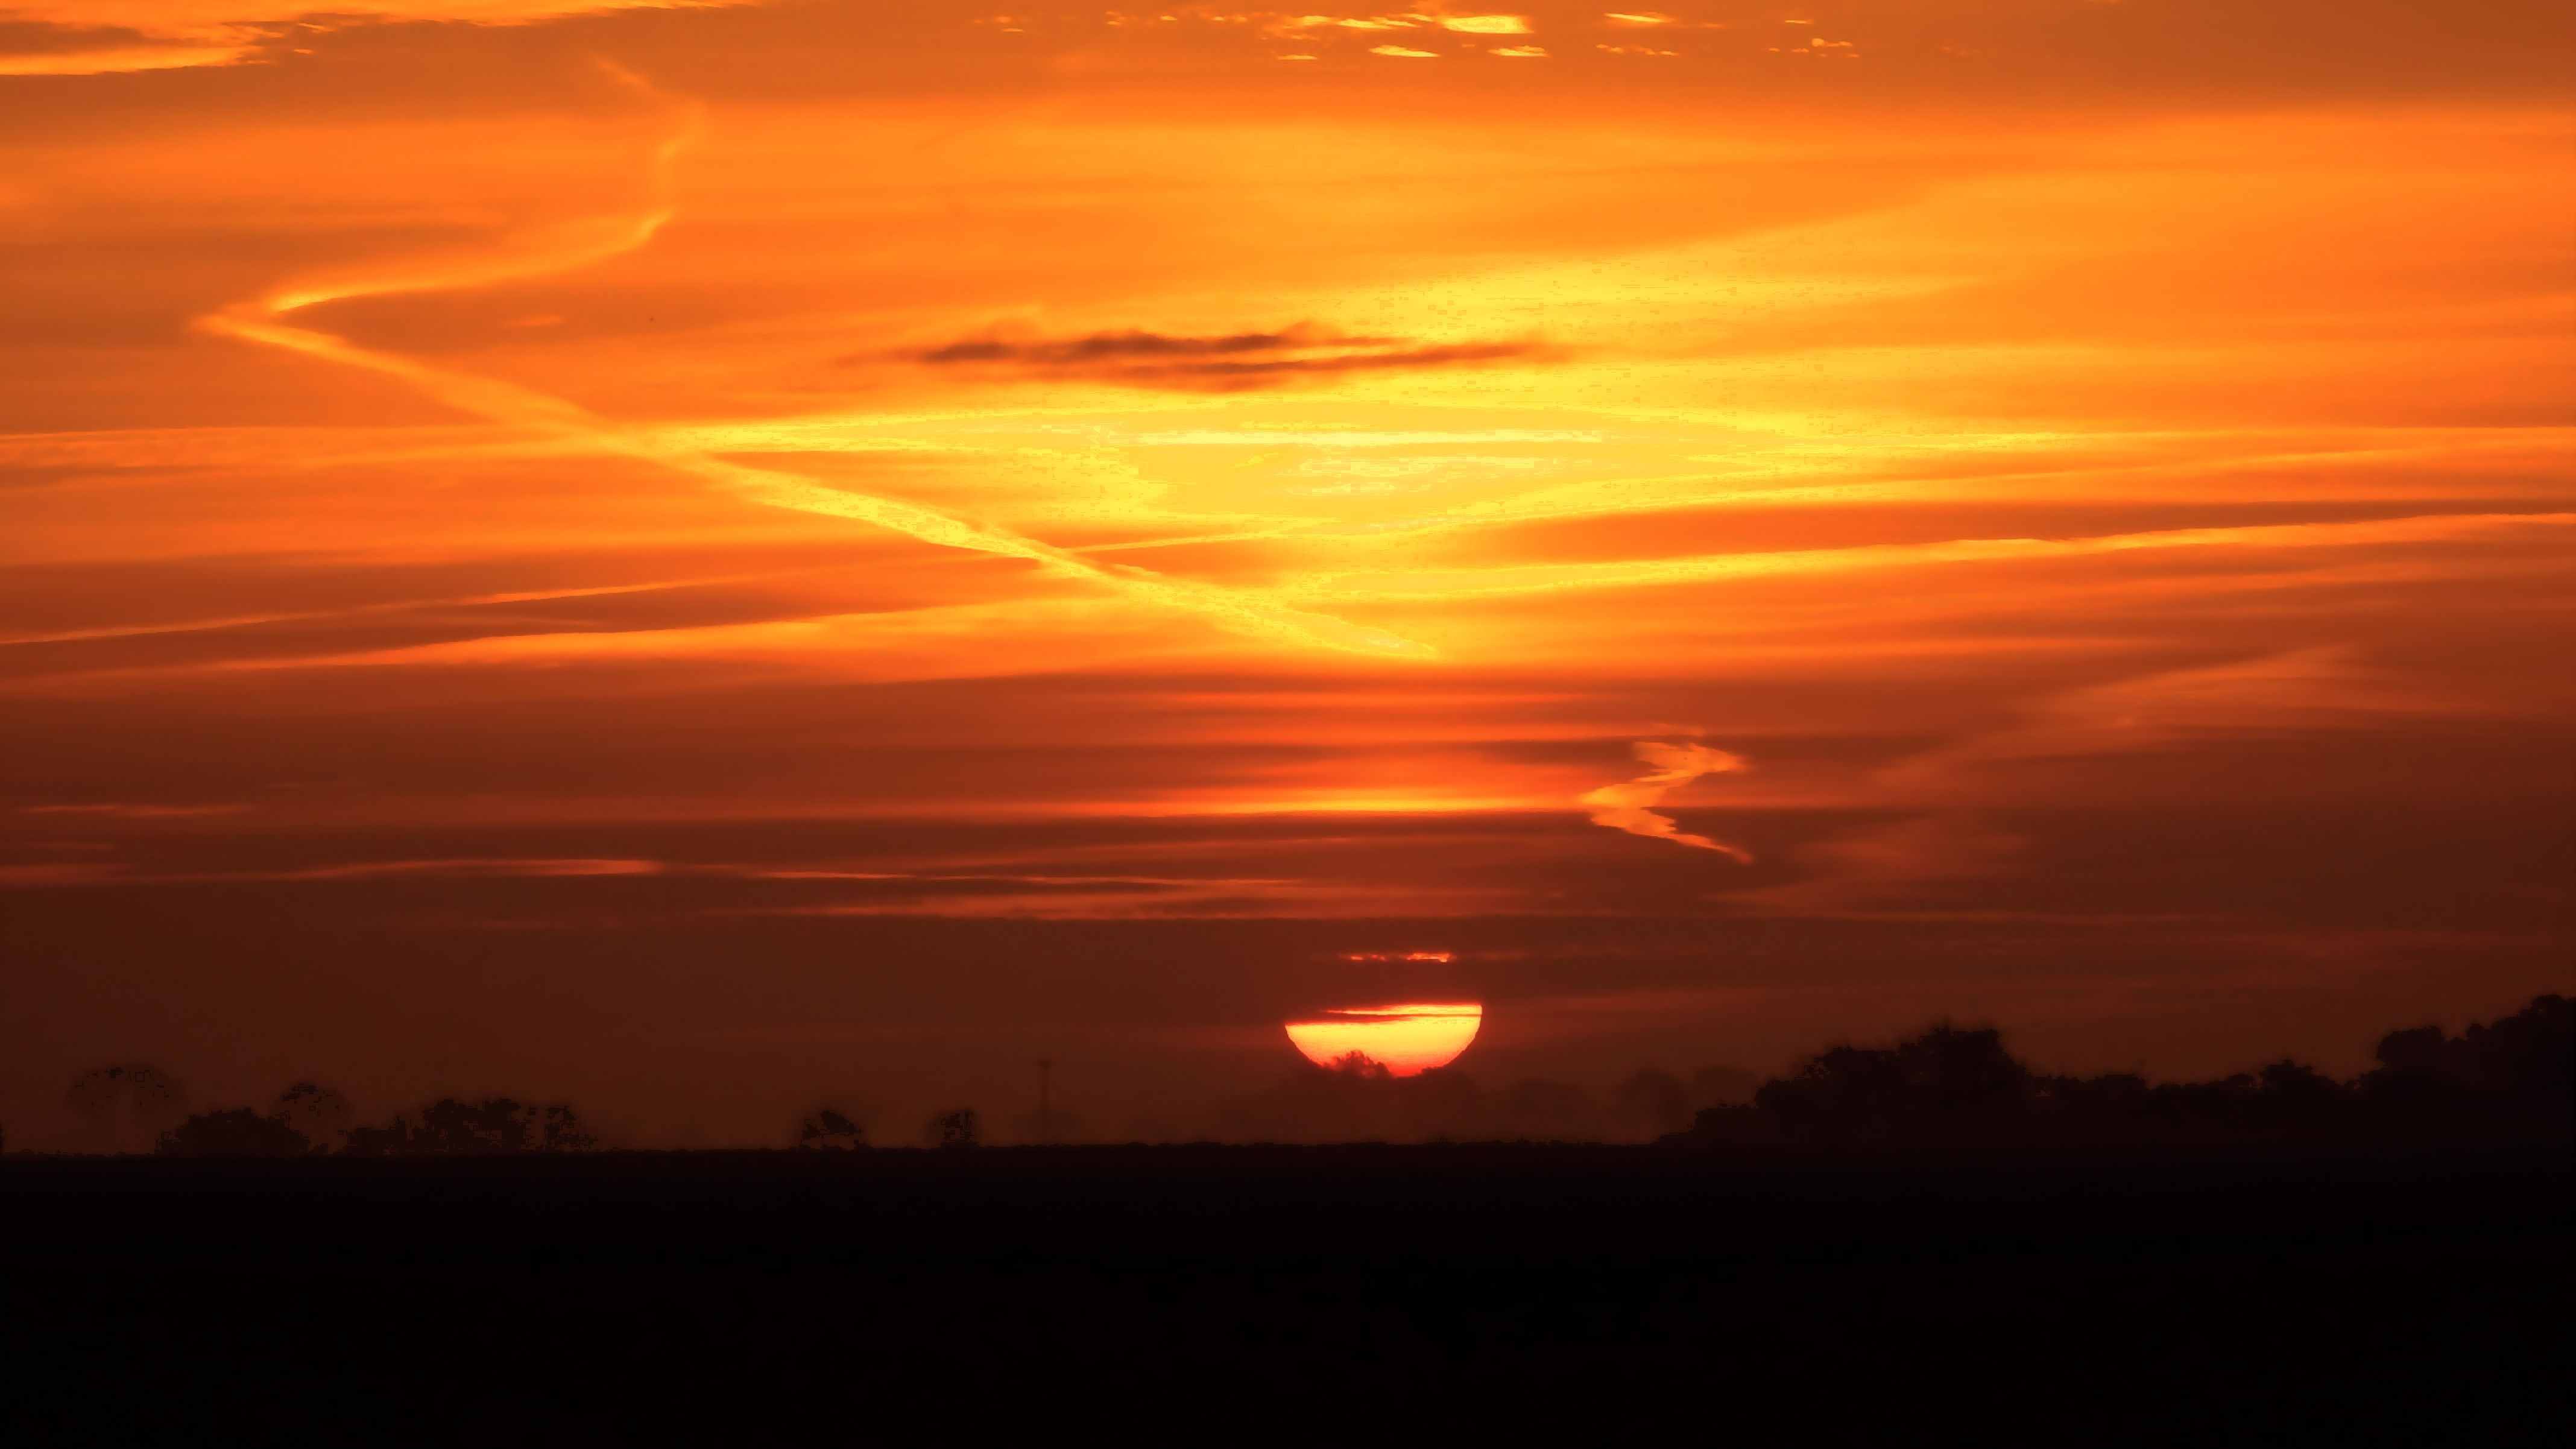
landscape, horizon, cloud, sky, sun, sunrise, sunset, sunlight, morning, dawn, atmosphere, dusk, evening, autumn, autumn mood, skies, afterglow, morning sun, morgenrot, red sky at morning